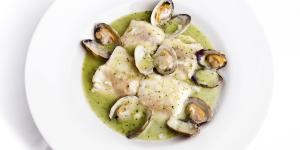
merluza en salsa con marisco